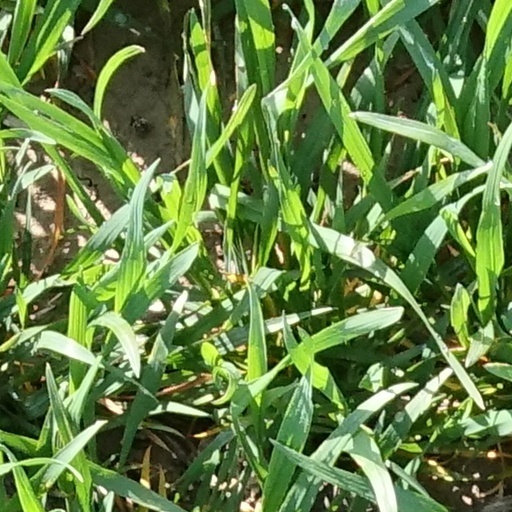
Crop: wheat